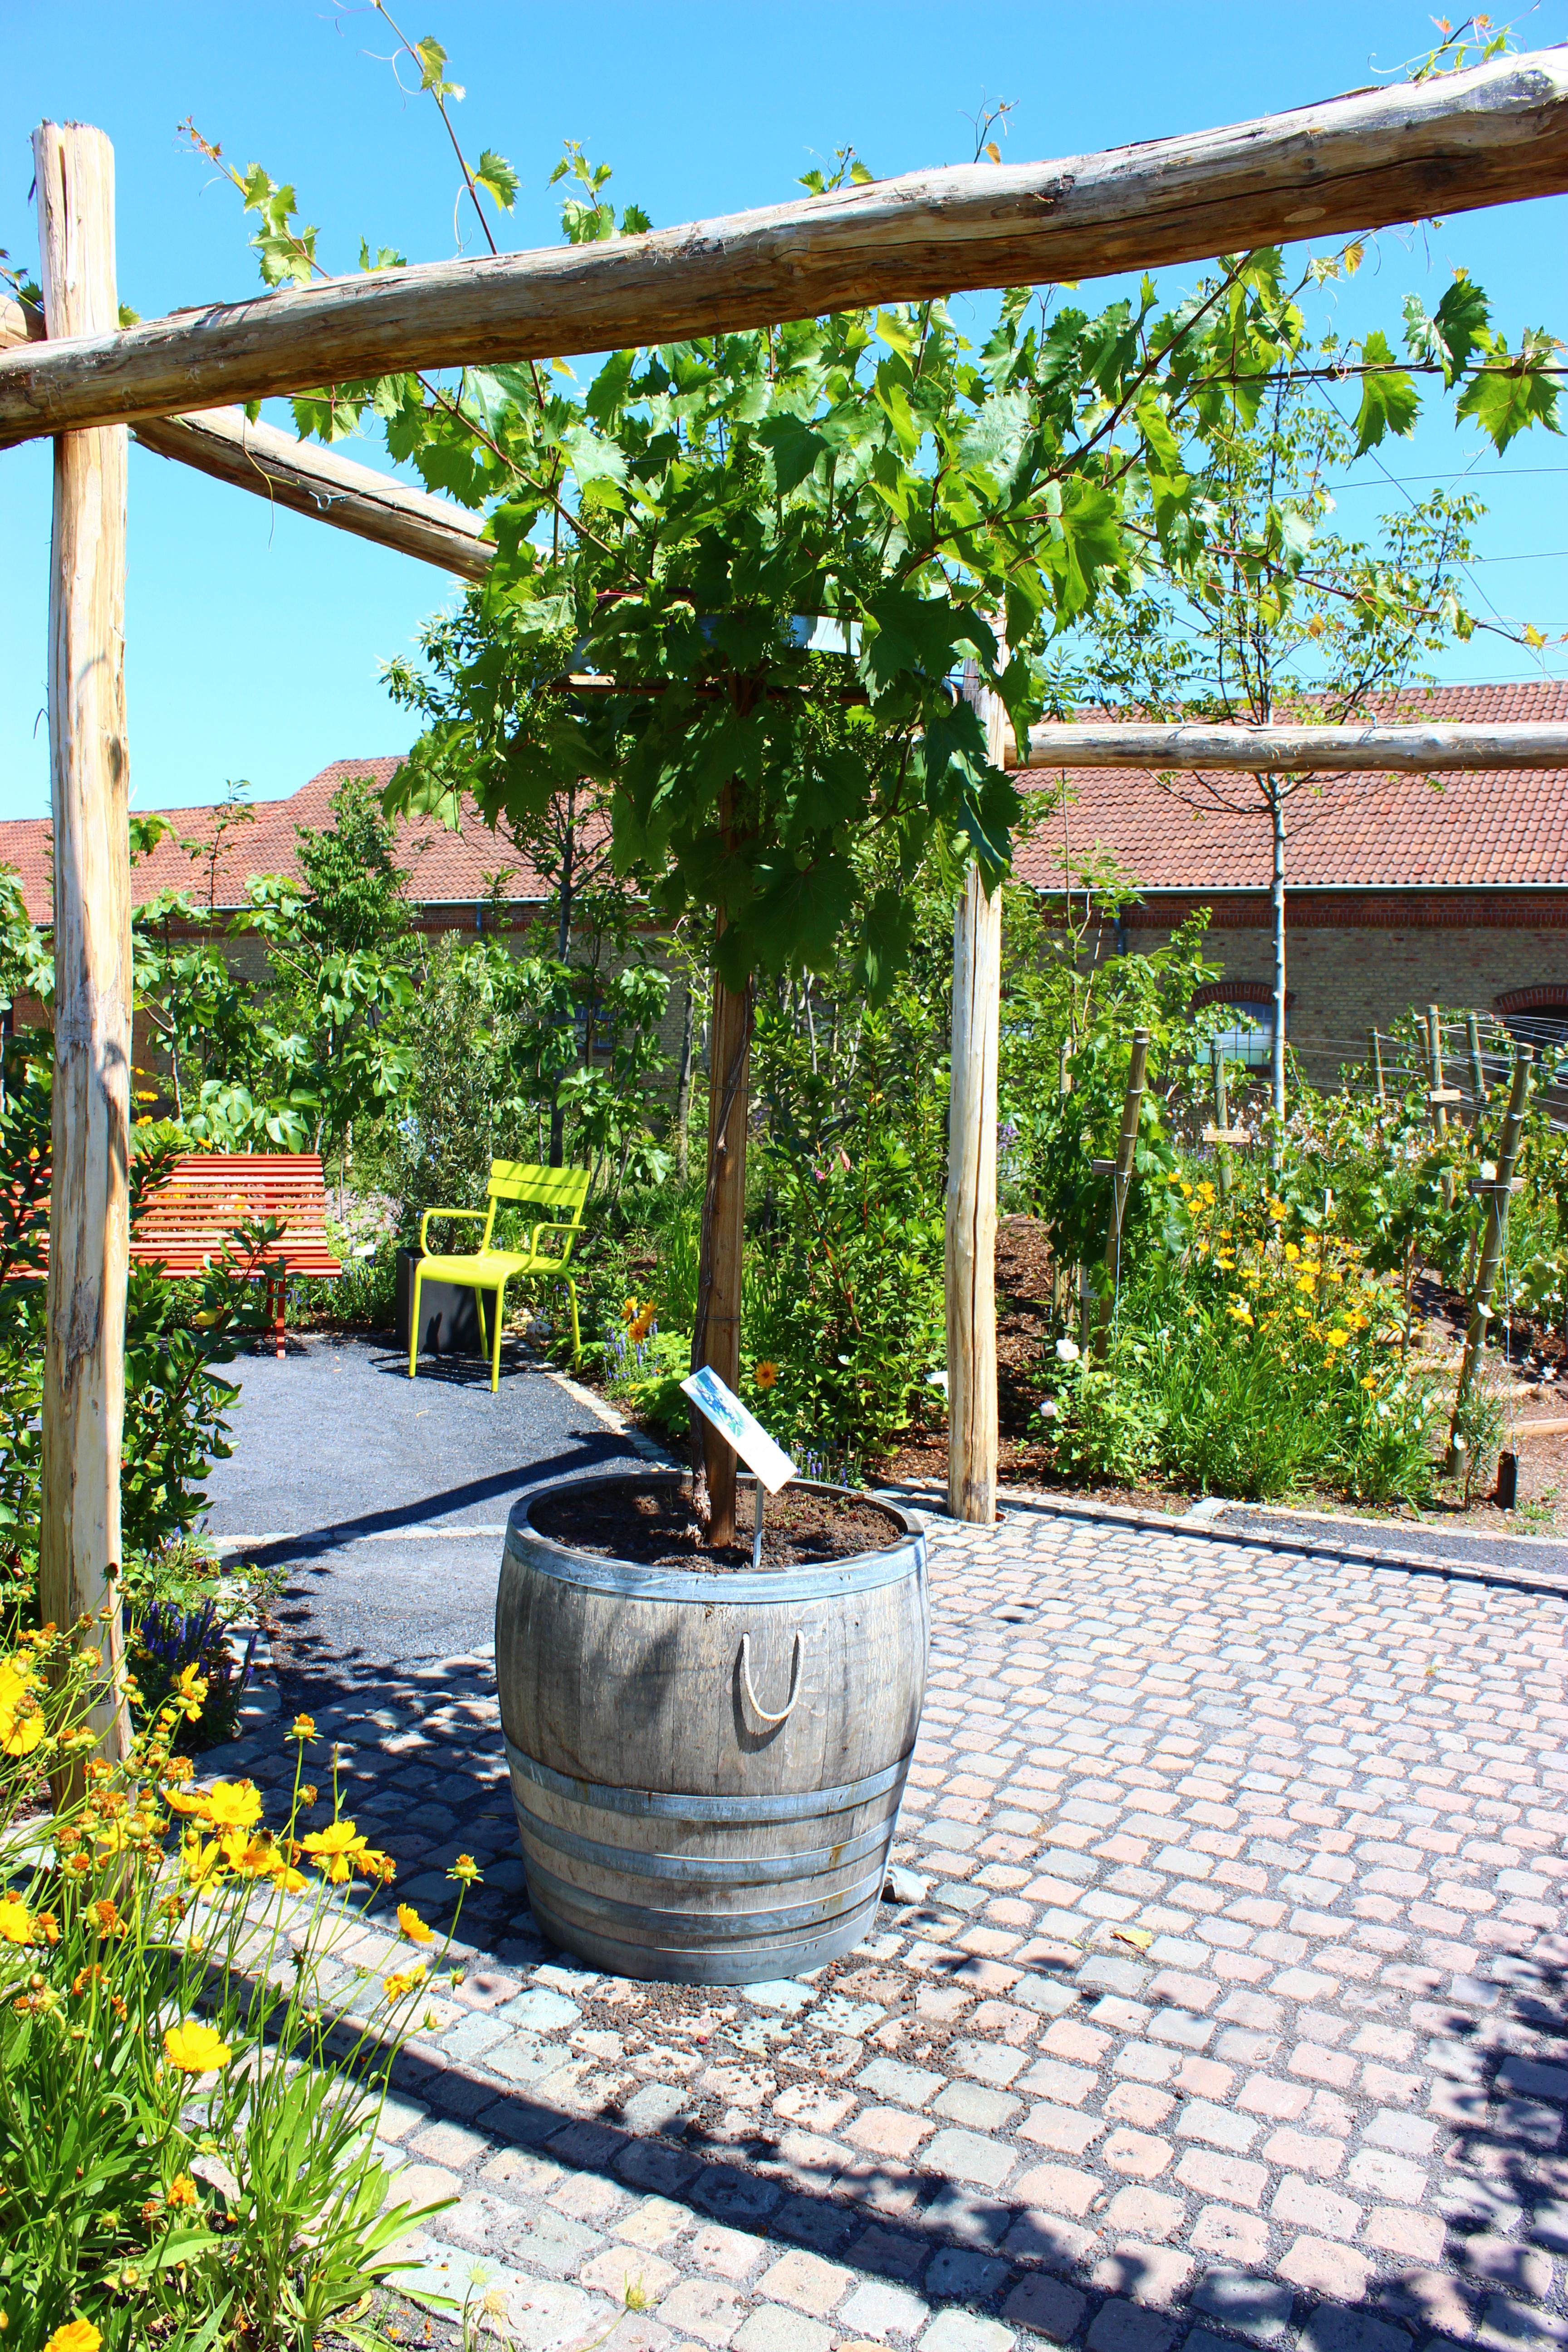
tree, architecture, plant, wood, flower, building, summer, cottage, backyard, botany, garden, blue sky, flowers, courtyard, yard, away, wine barrel, landesgartenschau landau, no cloud, market sector, outdoor structure, arecales